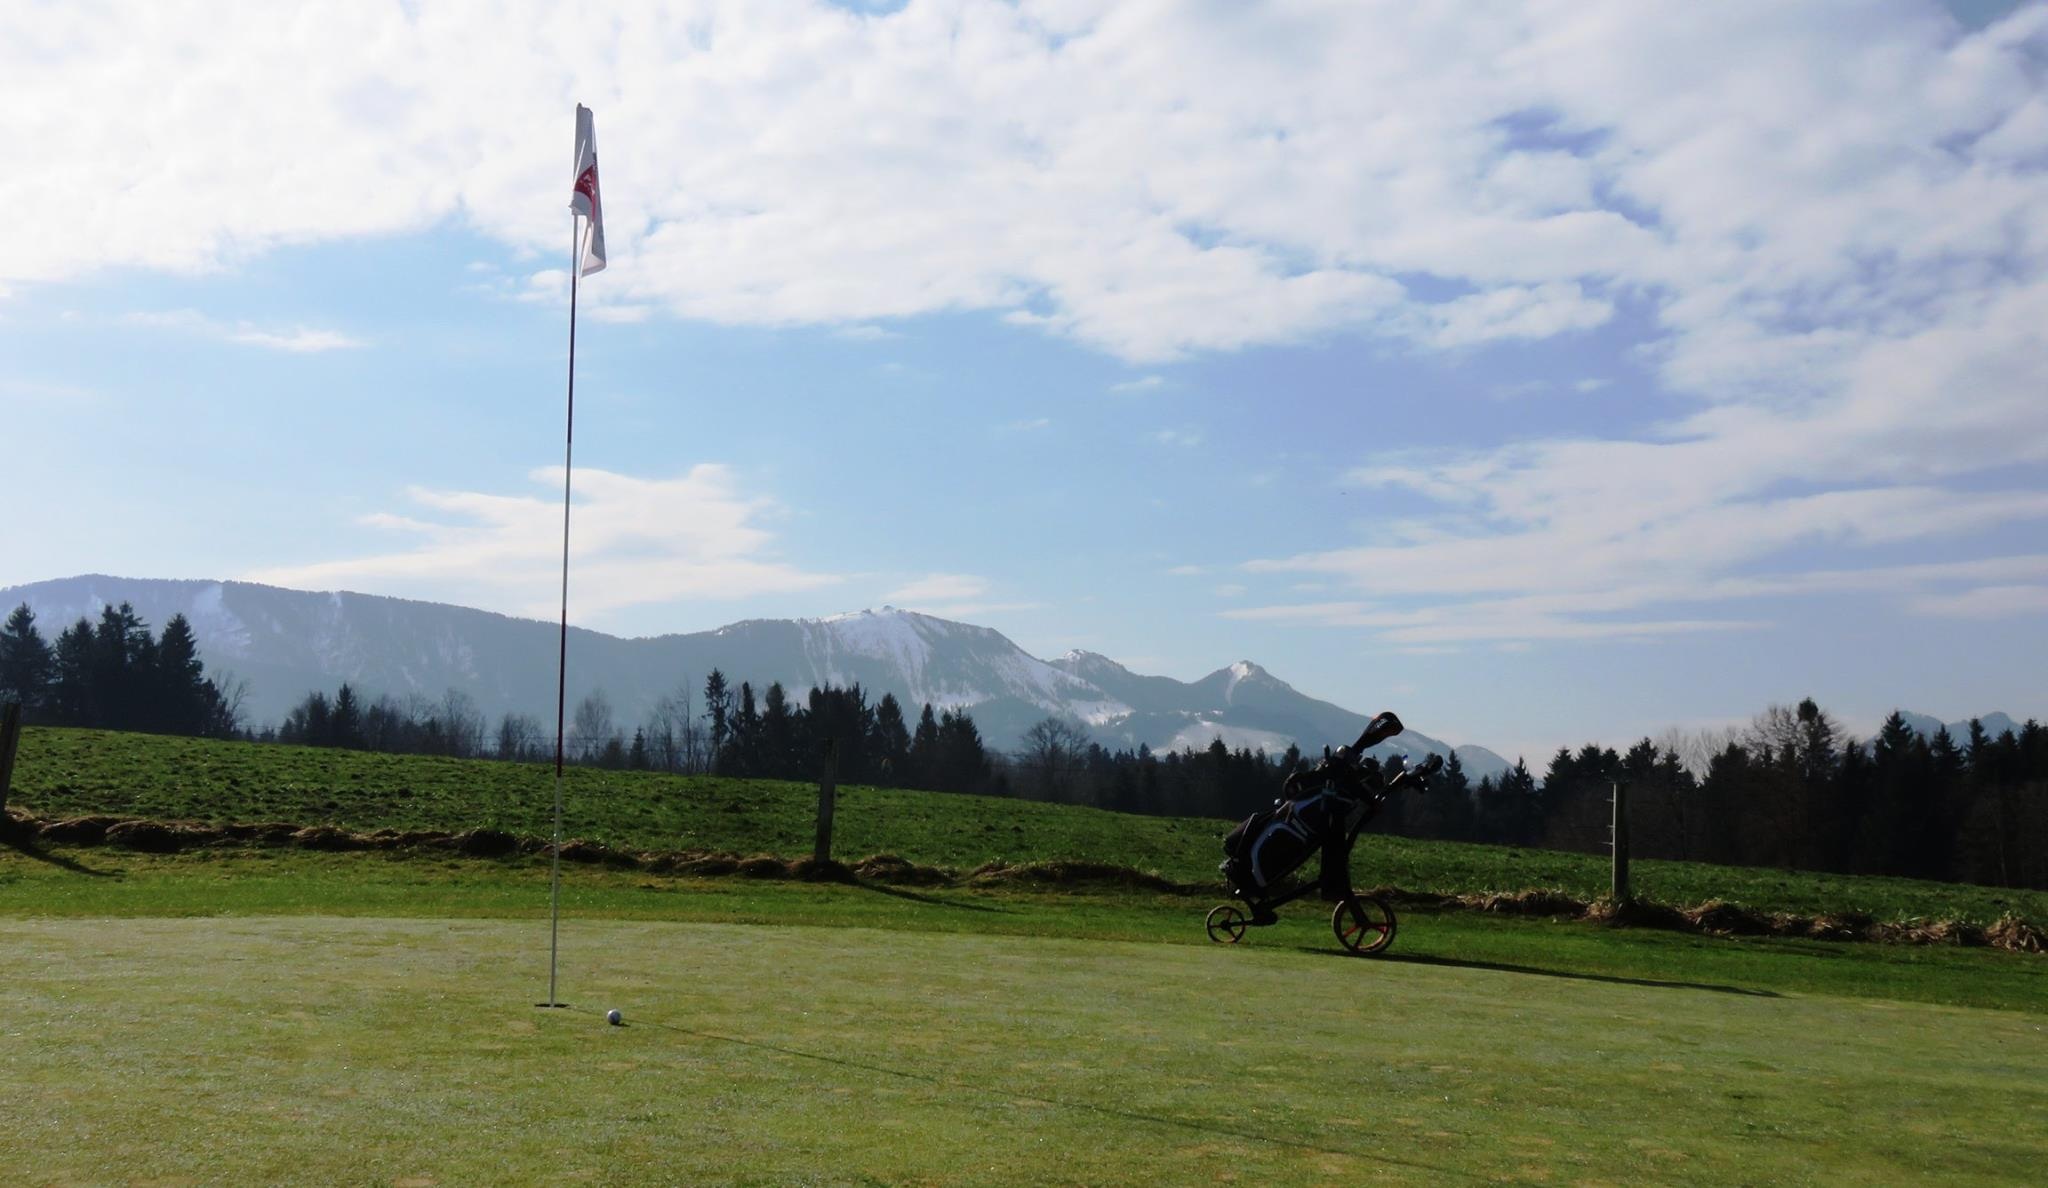
mountain, cloud, meadow, prairie, hill, hole, wind, mountain range, plain, golf course, golf club, grassland, rural area, alpenblick, golf flag, track 2, patting